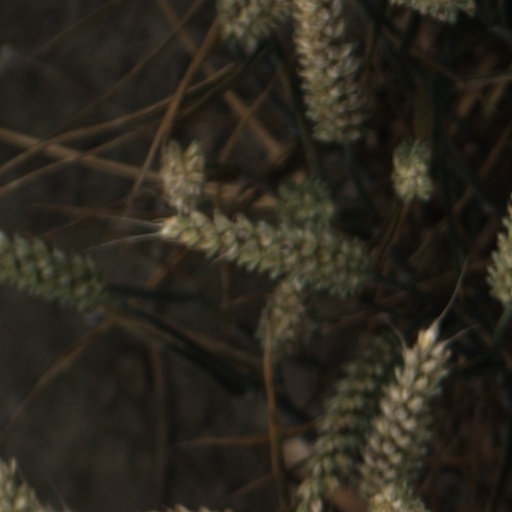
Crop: wheat